DaVinci Academy of Science and the Arts

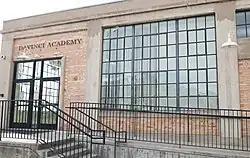
The main entrance

DaVinci Academy of Science and the Arts is a charter school district consisting of several campuses. It serves students of grades K-12 located in northern Utah. The main campus, including the administrative headquarters, is located in Ogden, Utah, United States.